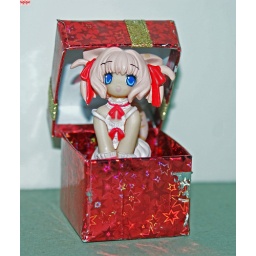
cat girl in a box